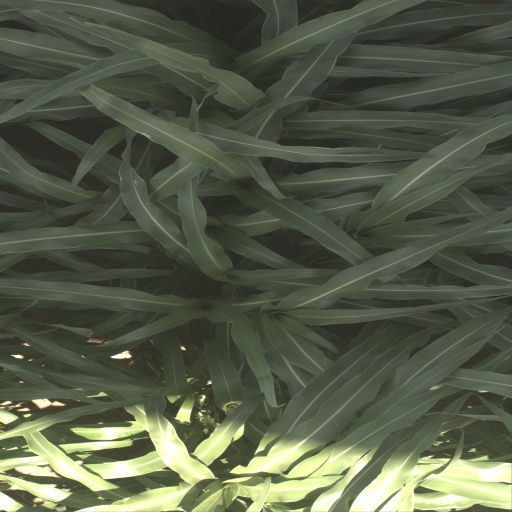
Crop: sorghum